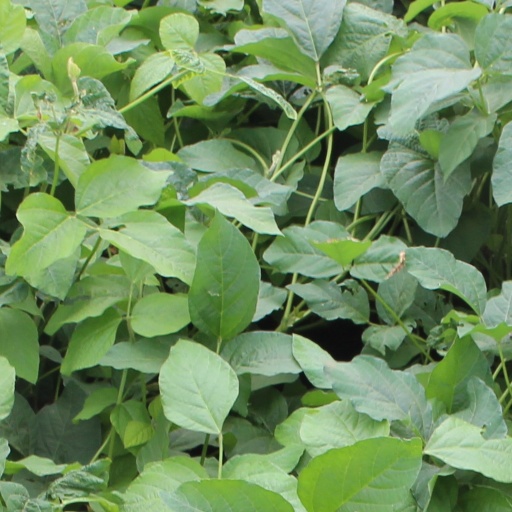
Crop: soybean